Thomas Horwood

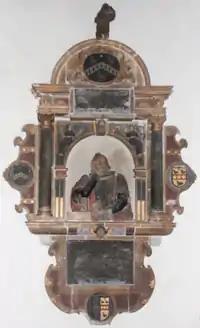
Mural monument to Thomas Horwood in St Peter's Church, Barnstaple

His mural monument which survives in St Peter's Church, Barnstaple, shows an effigy of the deceased seated under an arch, his right elbow propping up his head and his left hand holding a human skull, in the vanitas genre. In the spandrels of the arch are depicted female personifications of Prudentia (left) with her attributes of mirror and snake, and Justitia (right) with her balance and sword. It includes two tablets, the higher of which is inscribed as follows: